Petrus Josephus Zoetmulder

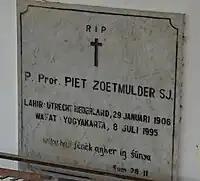
Gravestone in Muntilan

Zoetmulder was an avid reader and liked to play the violin. He considered himself Indonesian, or more specifically Javanese. ""God had placed my heart in Indonesia. My residence has been decided to be here,"" he said. On March 3, 1951, he was naturalized as an Indonesian citizen. He enjoyed his stay at Kemetiran, which is said to be compatible with his feeling of being Javanese. He had resided there for nine years.